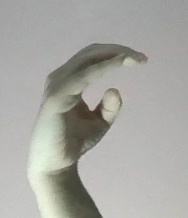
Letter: jeem